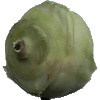
Label: Kohlrabi 1